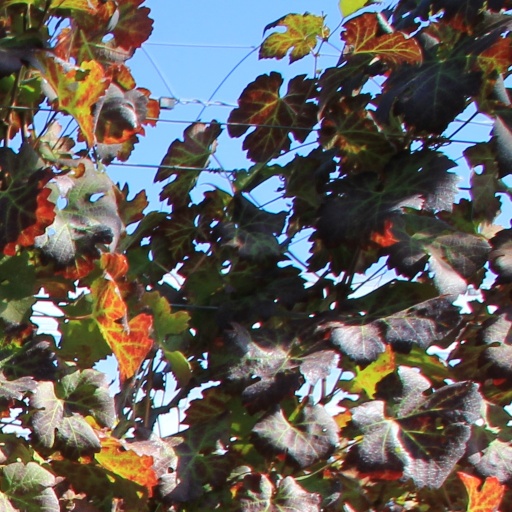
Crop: grape